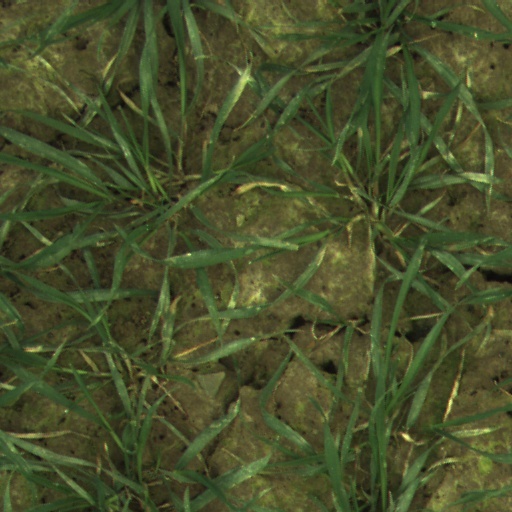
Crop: wheat